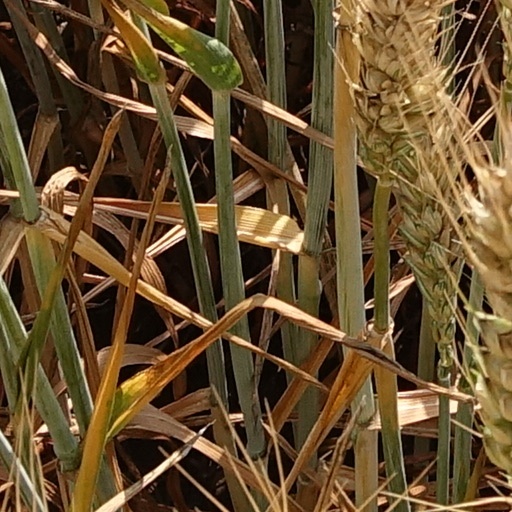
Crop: wheat